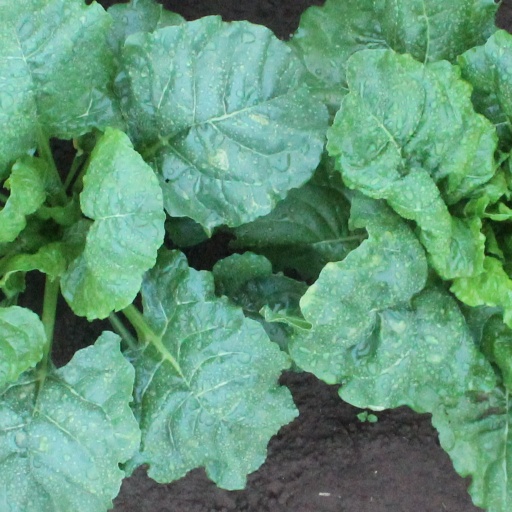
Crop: sugar beet